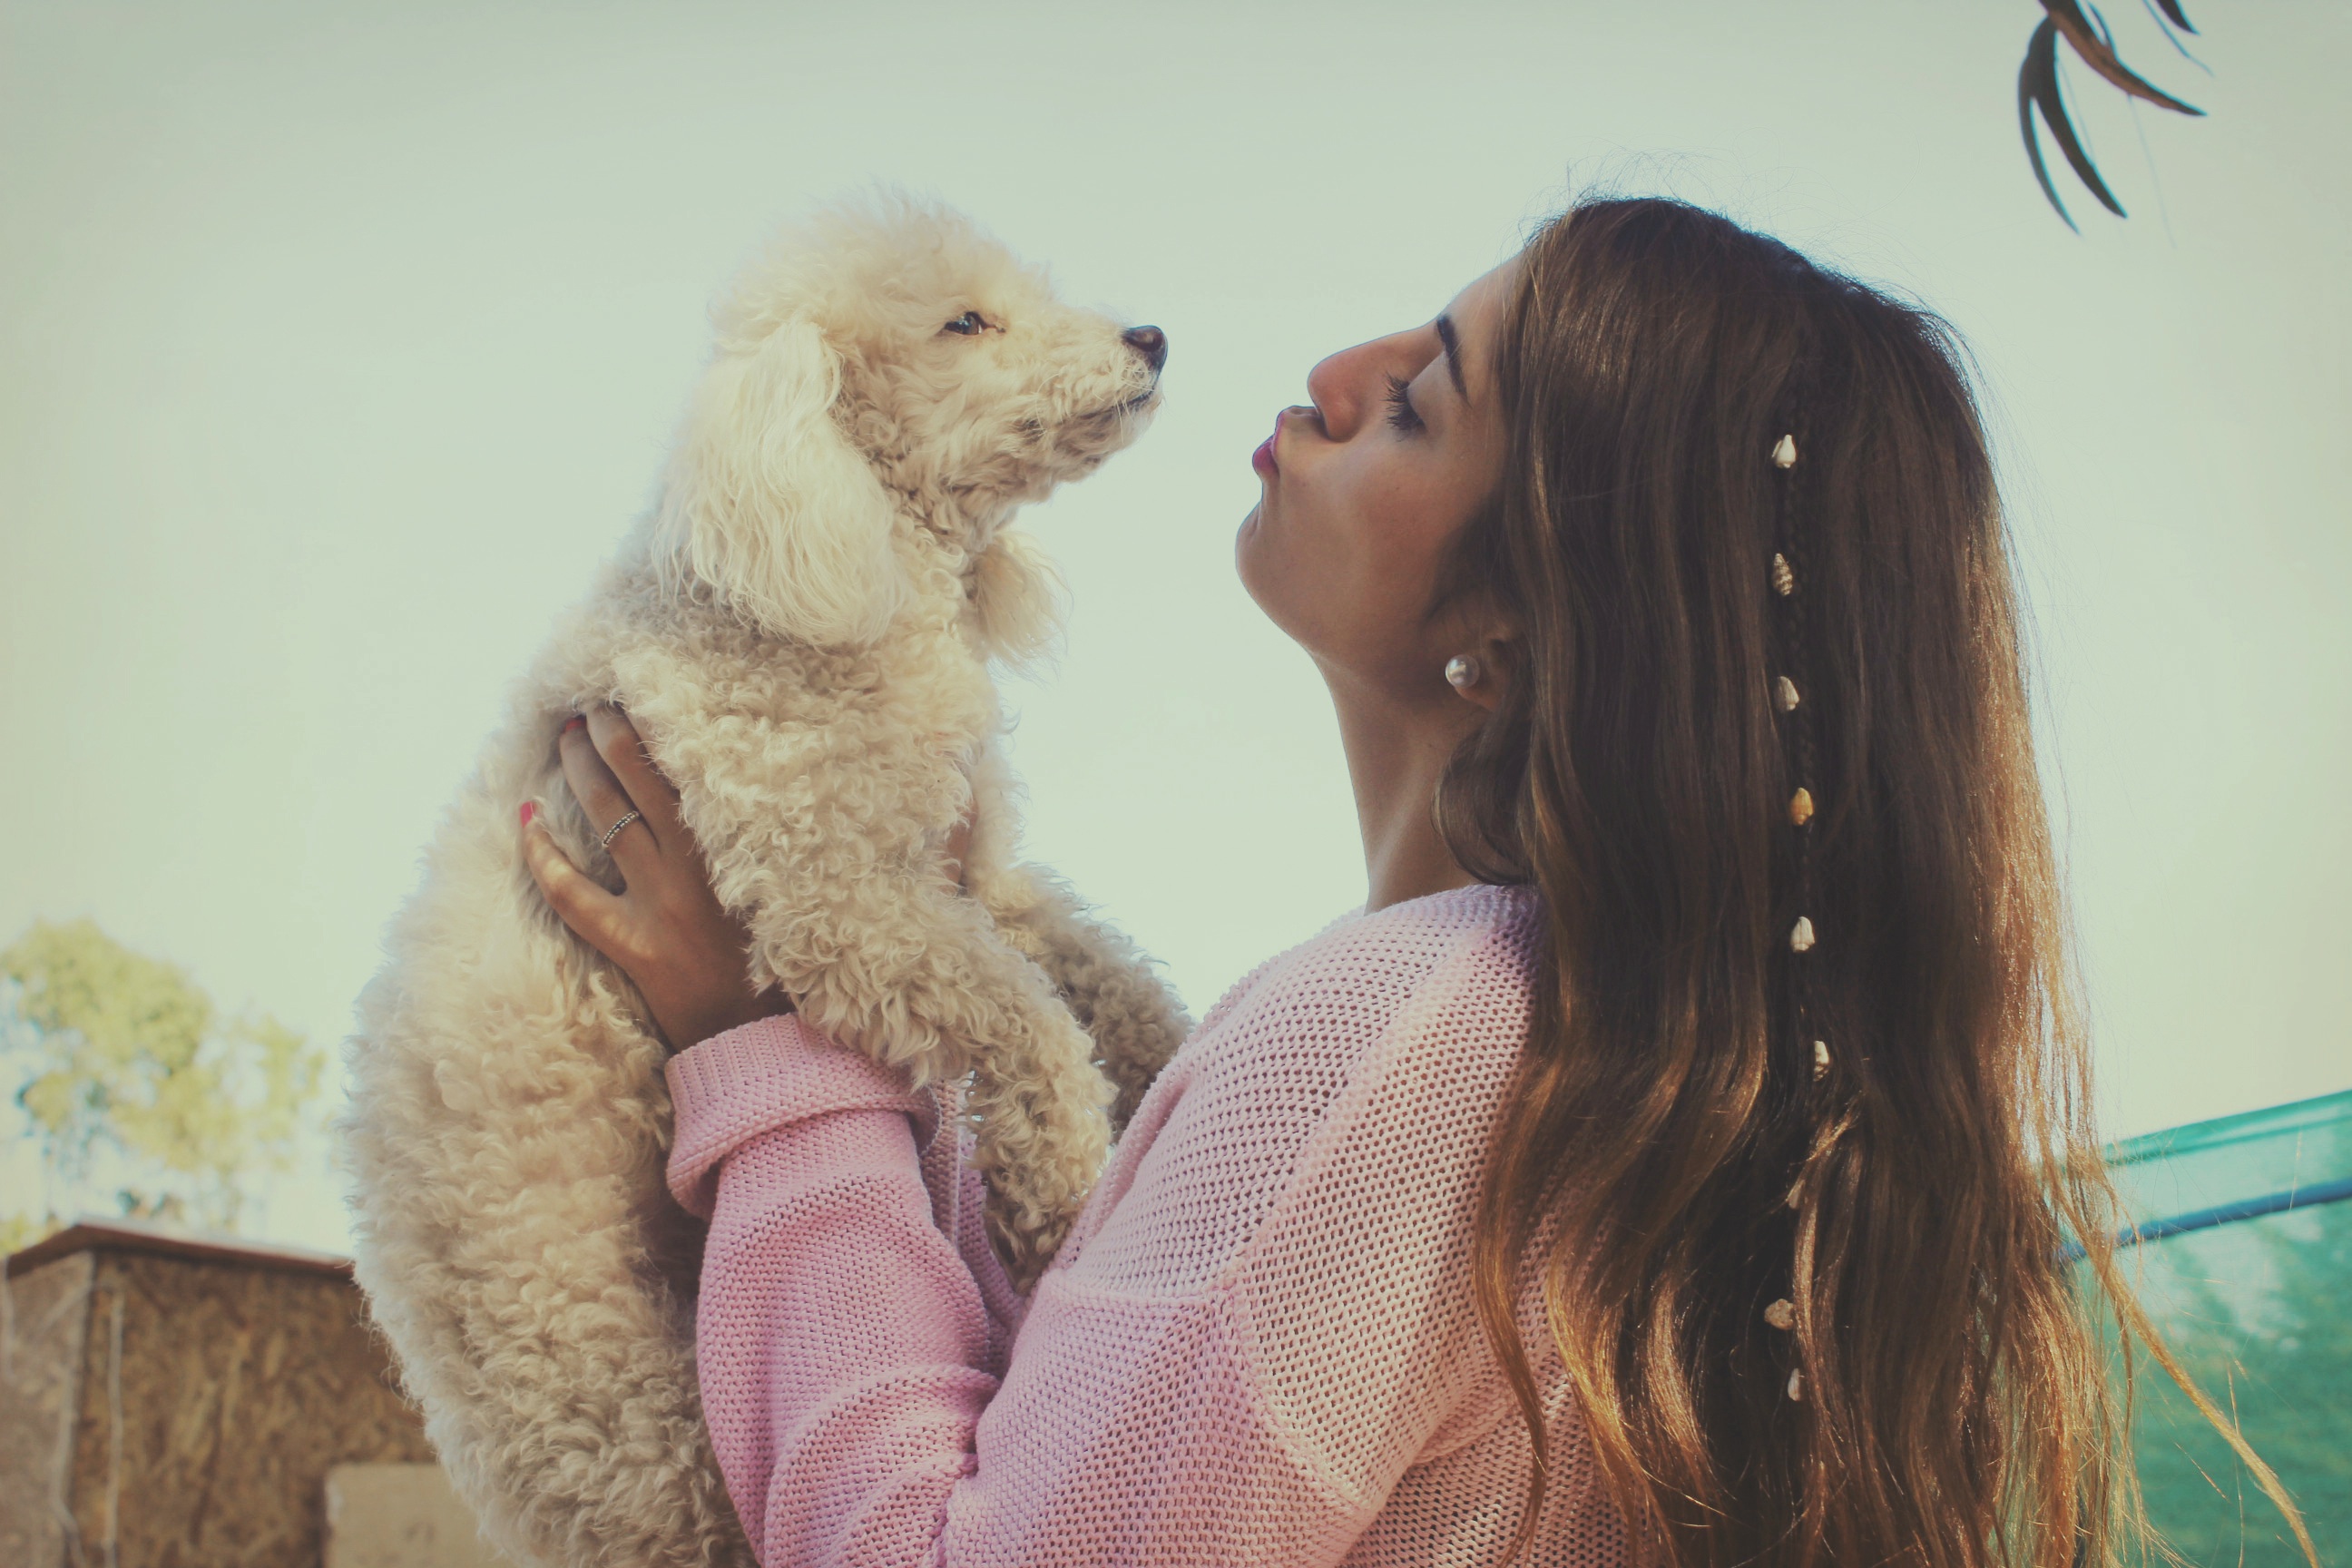
puppy, dog, mammal, poodle, nose, interaction, dog like mammal